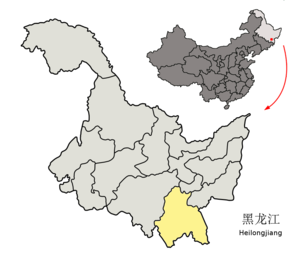
Mudanjiang
Mudanjiangs beliggenhed i Heilongjiang
Mudanjiang er en by på præfekturniveau i provinsen Heilongjiang i det nordøstlige Kina. Befolkningen i hovedbyen anslås til 666.000, mens hele præfekturet har 2,7 millioner indbyggere, og er areal på 40.435 km².